Vincenzo Cersosimo

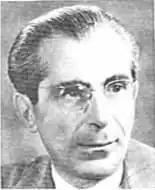

Vincenzo Cersosimo (Cassano all'Ionio, 1900 – Ausonia, 1969) was an Italian judge during the Fascist regime. A member of the Special Tribunal for the Defense of the State both in the Kingdom of Italy and the Italian Social Republic, he is best known for his role as examining magistrate in the Verona Trial and the Admirals' Trial of 1944.